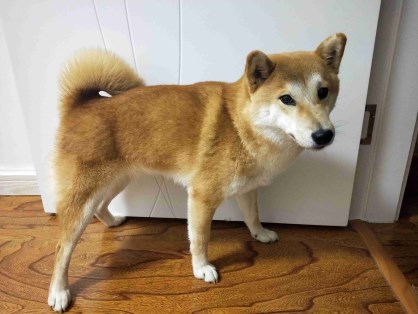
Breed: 1043-n000001-Shiba_Dog